Ölsboda Manor

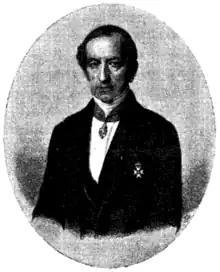
Jeppe Strokirk

Ölsboda Manor was built in the late 1820s by Jeppe Strokirk and architect Fredrik Blom. The manor house's vestibule was inspired by the Rosendal Palace, and the manor house was completed in 1828.